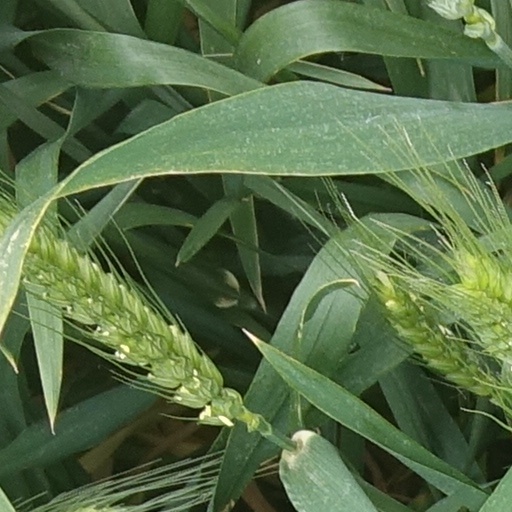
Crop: wheat